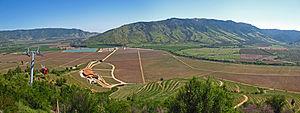
La viticulture au Chili est le produit de la colonisation espagnole. L'océan Pacifique à l'ouest, la chaîne des Andes à l'est, le Chili a de nombreux atouts pour être un pays de grands terroirs : de bonnes terres bien situées, de l'eau, un climat favorable, une main d'œuvre qui connaît la viticulture.
La viticulture au Chili est le produit de la colonisation espagnole. L'océan Pacifique à l'ouest, la chaîne des Andes à l'est, le Chili a de nombreux atouts pour être un pays de grands terroirs : de bonnes terres bien situées, de l'eau, un climat favorable, une main d'œuvre qui connaît la viticulture.